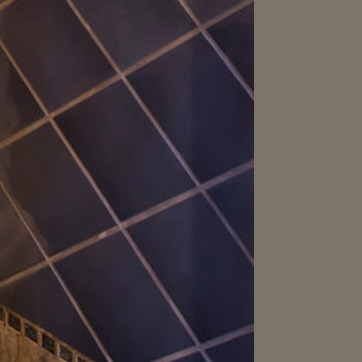
Material: tile